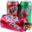
Label: can